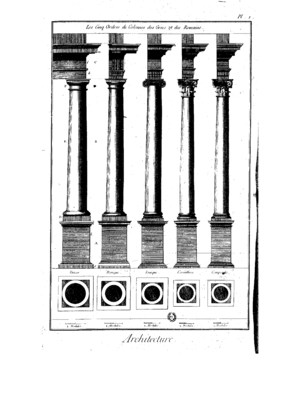
Un piédestal est un support isolé qui sert à recevoir une colonne, une statue, un buste ou un grand objet d'art et d'ornement.